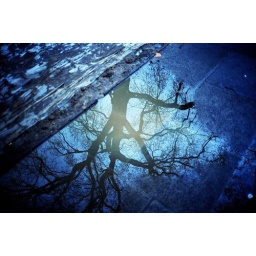
The tree was under the river